Johannus Monday

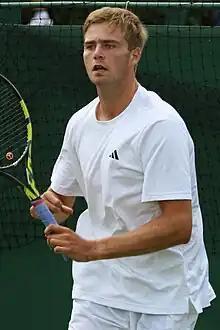
Monday at the 2023 Wimbledon Championships

Johannus Monday (born 22 January 2002) is a British tennis player. He has a career high singles ranking of No. 216, achieved on 21 July 2025. He has a career high doubles ranking of No. 192 achieved on 28 August 2023.